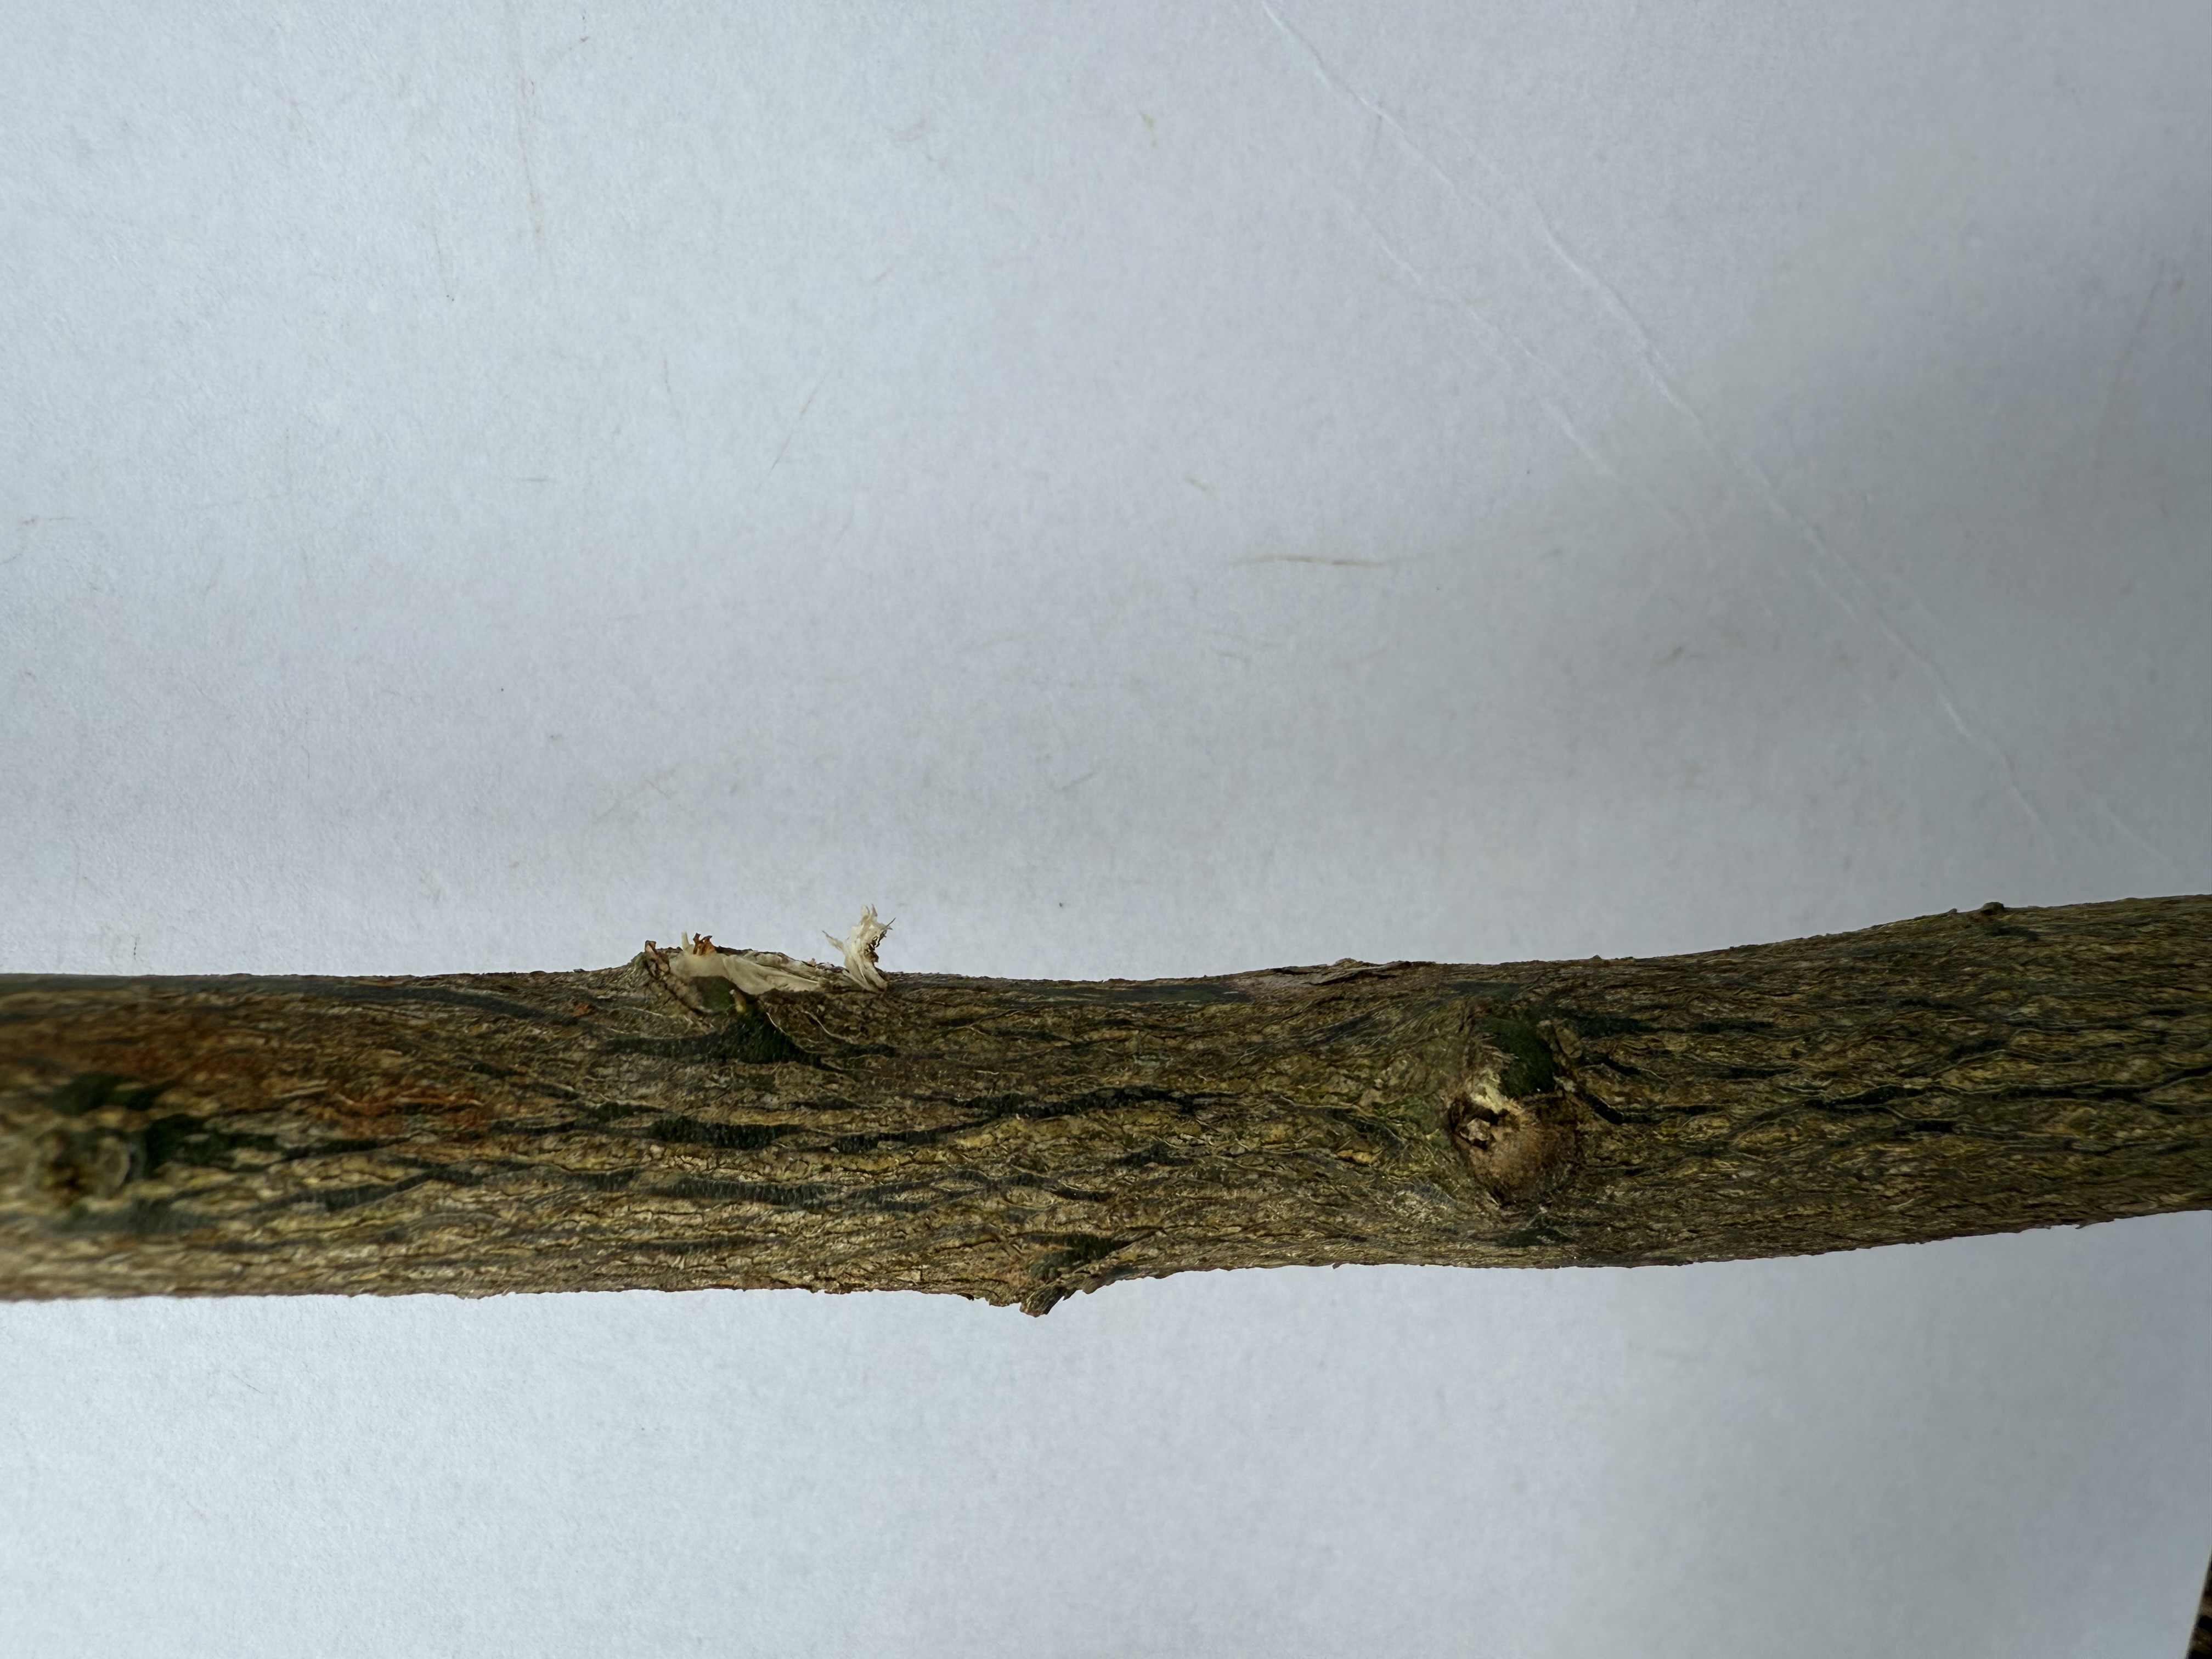
Variety: Kumquat